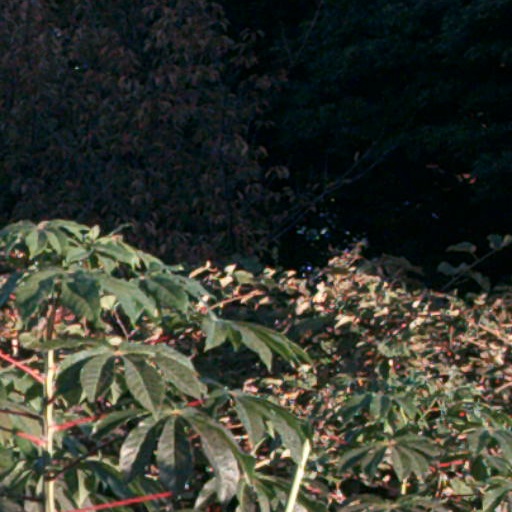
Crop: cassava